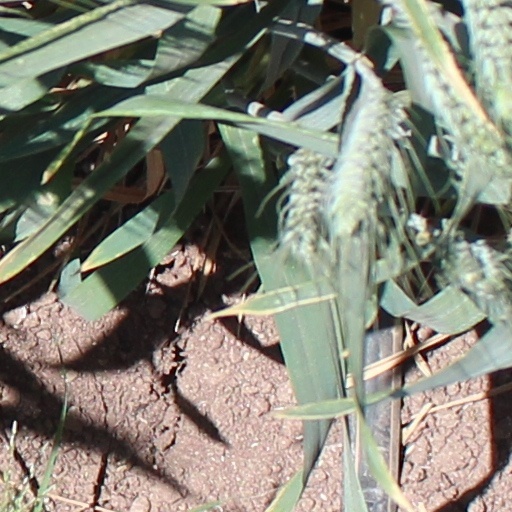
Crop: wheat